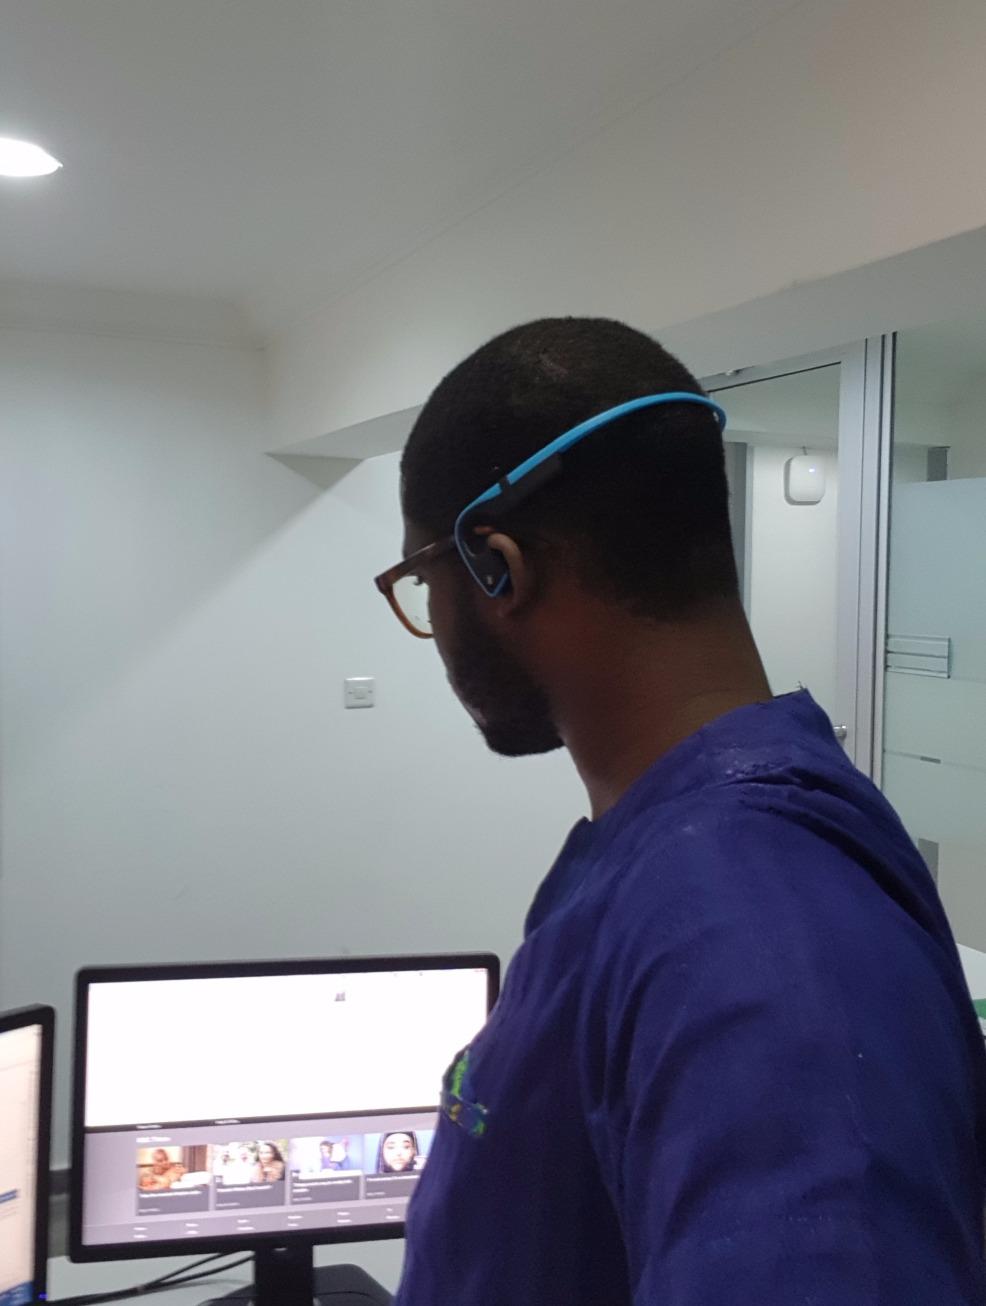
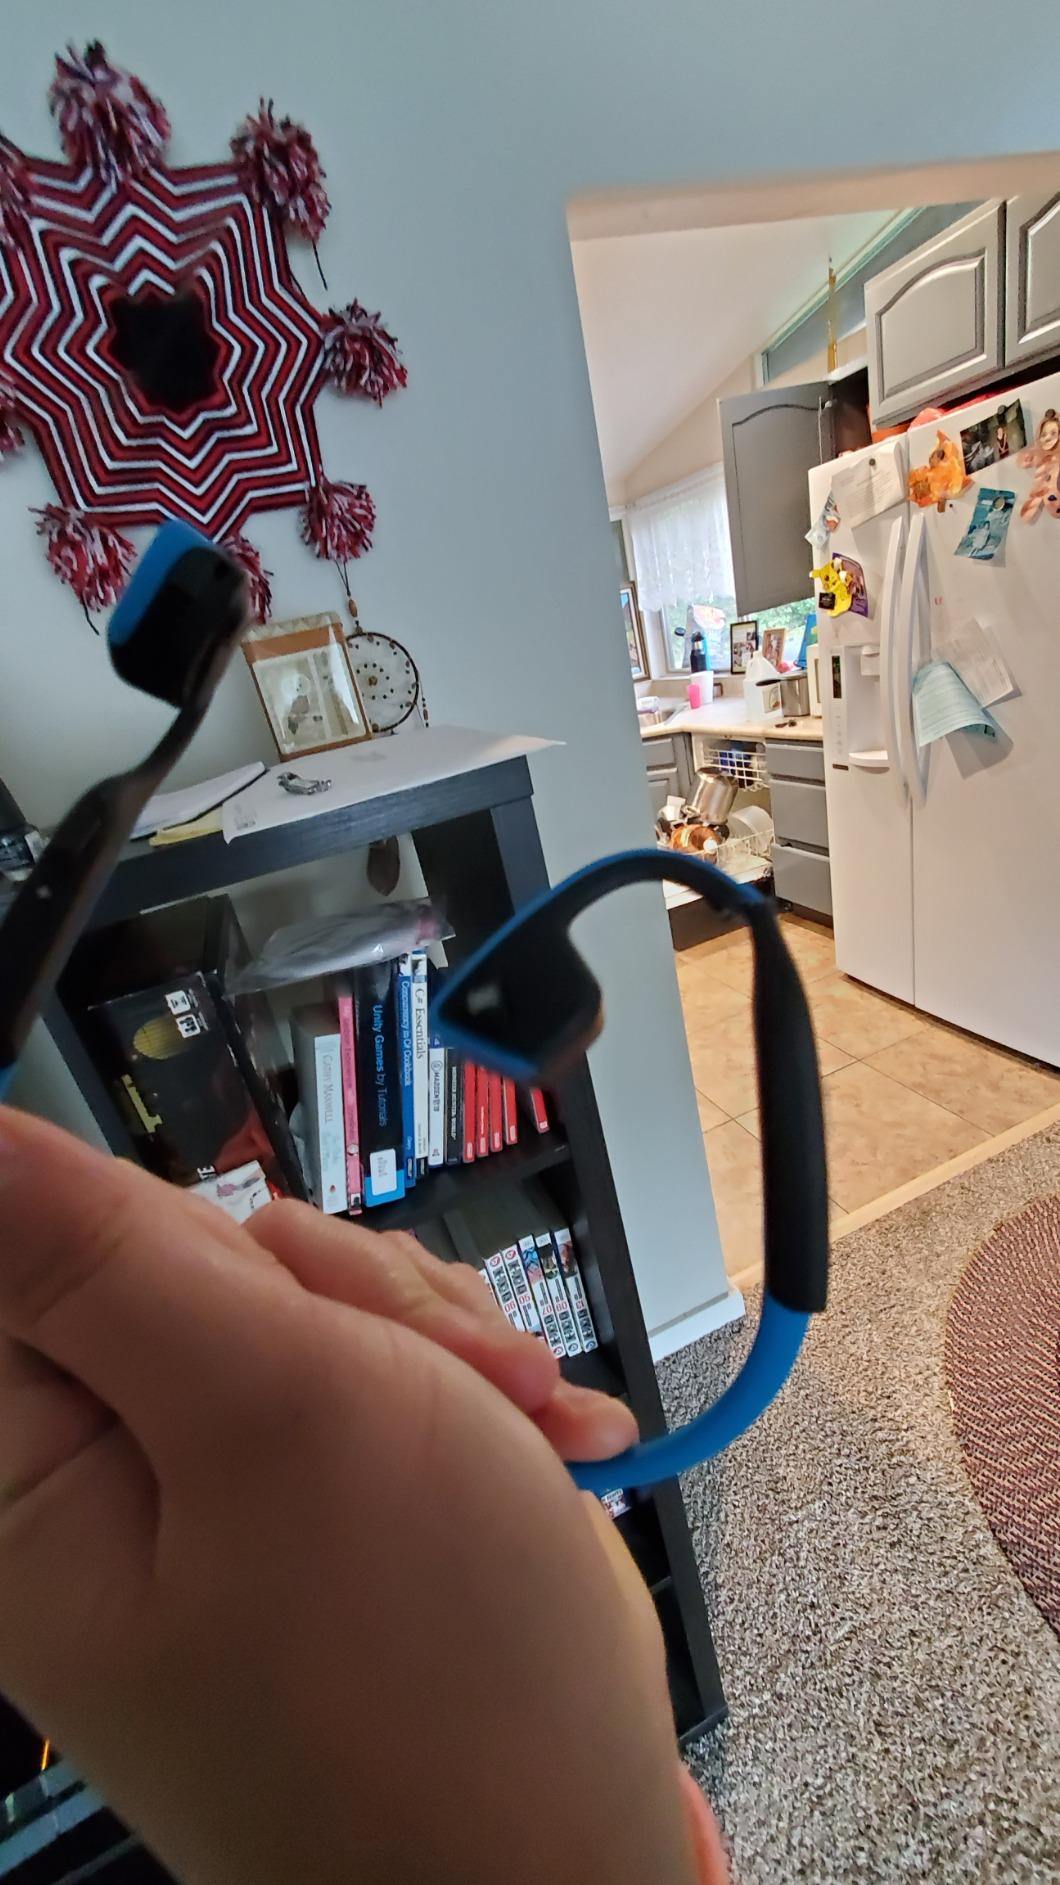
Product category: headphones
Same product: yes